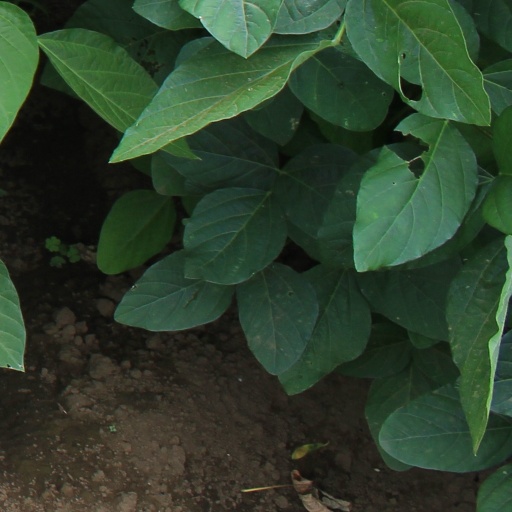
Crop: soybean